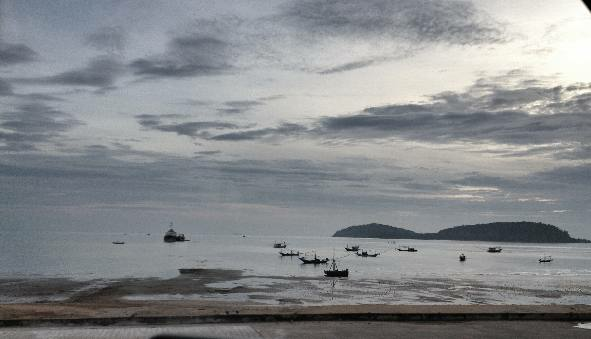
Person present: No